Trinity House

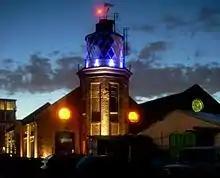
The surviving one of a pair of experimental lighthouses at Trinity Buoy Wharf, used by Faraday and later used for training (closed 1988)

Trinity High Water (or High Water, Trinity Standard), abbreviated T.H.W., was a vertical datum used for legal purposes in the River Thames and informally over a much wider area. Though not thus defined, it was about above mean sea level.